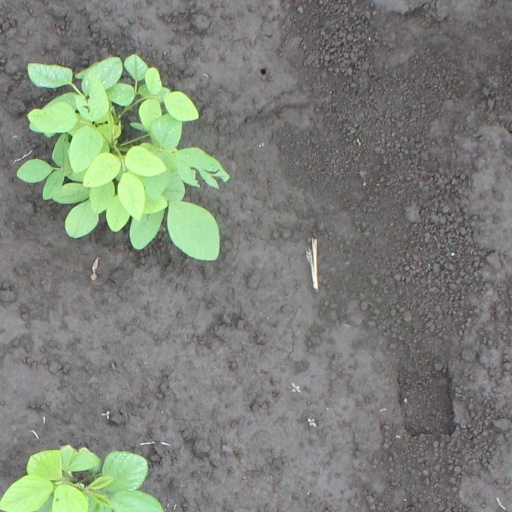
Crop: soybean